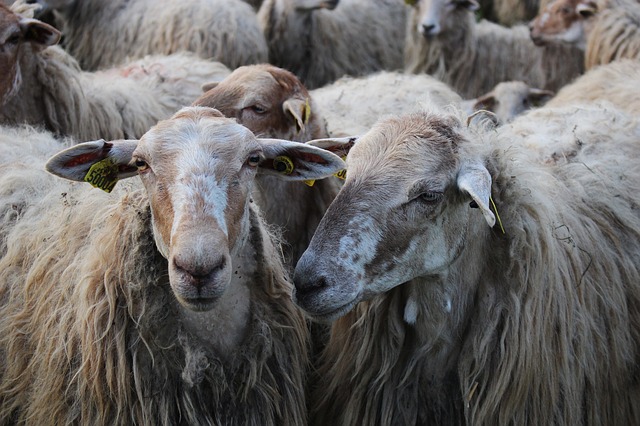
Label: sheep